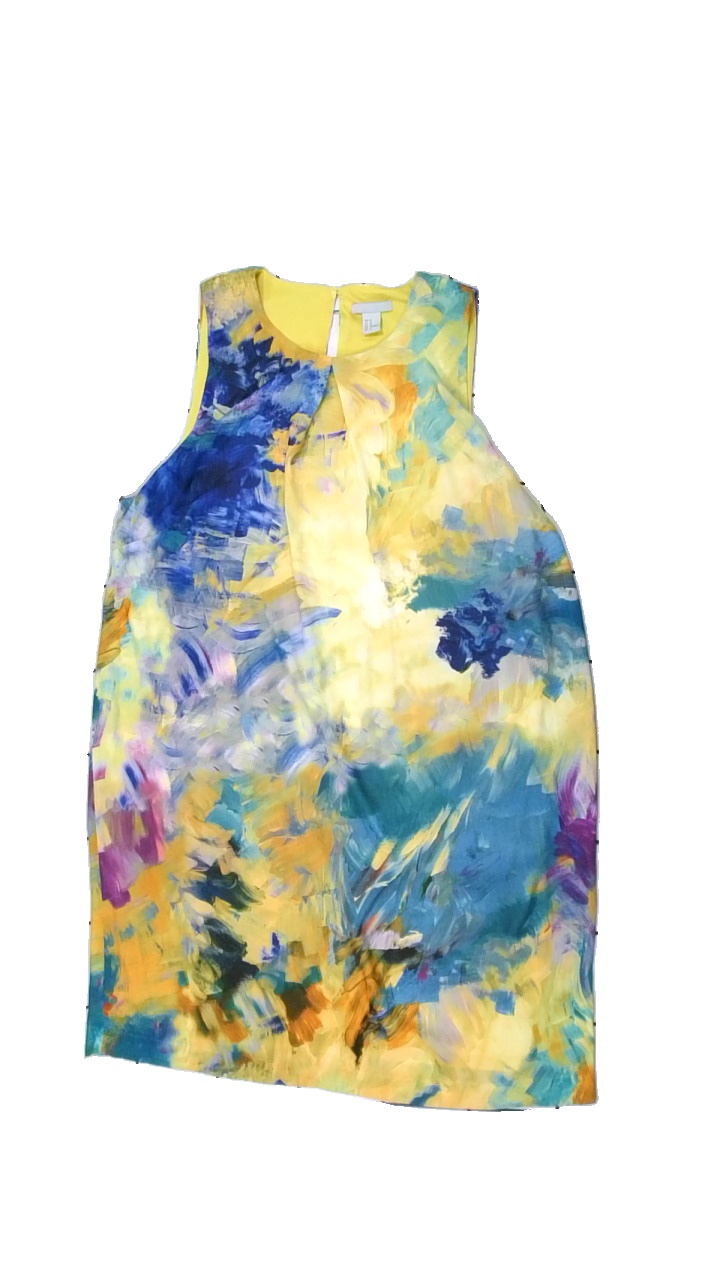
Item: Dress (Ladies)
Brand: H&m
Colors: Multicolor, Yellow, Blue, Green
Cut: Regular
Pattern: Other
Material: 100% polyester
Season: Summer
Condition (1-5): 4
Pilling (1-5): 5
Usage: Reuse
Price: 50-100